Group of Monuments at Mahabalipuram

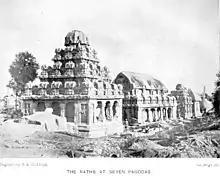
1913 photo of the five-"ratha" group

William Chambers' 1788 literary survey of Mahabalipuram brought the monuments to the attention of European scholars. Chambers interviewed local residents and linked the monumental art he saw to Hindu texts, calling it remarkable and expressive in narrative detail. A series of 19th-century studies, such as those by Benjamin Babington and William Elliot, contained sketches of the monuments and impressions of the inscriptions. Some stories and speculation in Western literature, nevertheless, continued to be unusual. Francis Wilford suggested in 1809 that the monuments were built in 450 BCE, linking them to Cicero's (1st century BCE) writings about Indians who might have built three ancient Indian temple cities (including Mahabalipuram).